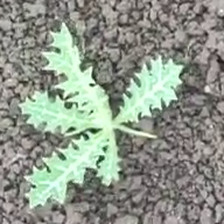
Weed species: Bilayat_(Mexicana_Argemone)